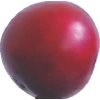
Label: cherry_wax_red